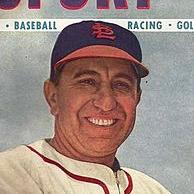
Age: 46